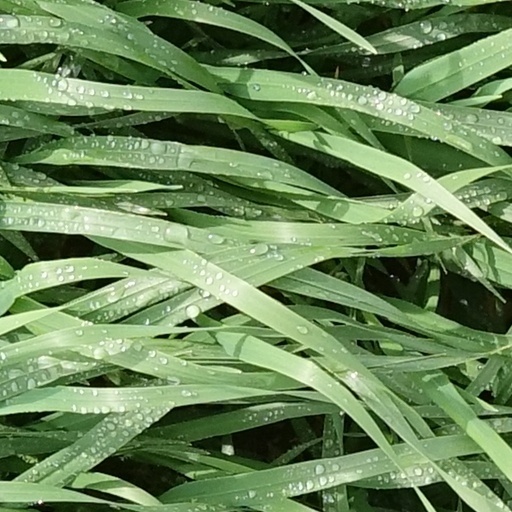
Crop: wheat